Bohuslav Sobotka

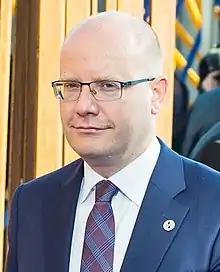
Sobotka in 2017

Bohuslav Sobotka (born 23 October 1971) is a Czech politician and lawyer who served as the prime minister of the Czech Republic from January 2014 to December 2017 and leader of the Czech Social Democratic Party (ČSSD) from 2010 until his resignation in June 2017. He was a member of the Chamber of Deputies (MP) from 1996 to 2018. Sobotka also served as Minister of Finance from 2002 to 2006.